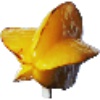
Label: Carambula 1